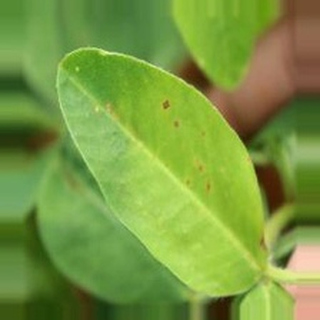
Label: groundnut_early_leaf_spot